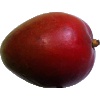
Label: Mango Red 1